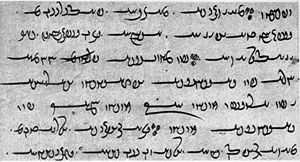
Avestisk (sprog)
Tekst skrivet på avestisk
Avestisk er et uddødt iransk sprog, der bliver brugt i Avesta, den zoroastriske religions hellige skrifter.